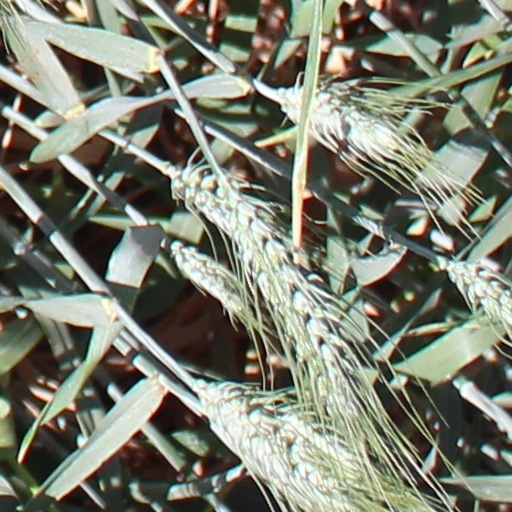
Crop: wheat